Blast ball

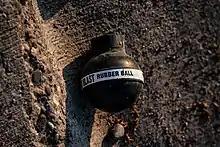
A blast ball used by the Minneapolis Police Department during the George Floyd protests

A blast ball, also known as a tear gas ball, rubber ball grenade, sting ball grenade, or stinger grenade, is a ball-shaped, rubber coated, less-lethal grenade designed for law enforcement and riot control applications. A blast ball is similar to a stun grenade in that, when detonated, it generates a loud noise and bright light; however, it also releases a chemical irritant (usually pepper gas or tear gas) and occasionally also rubber pellets or fragments.